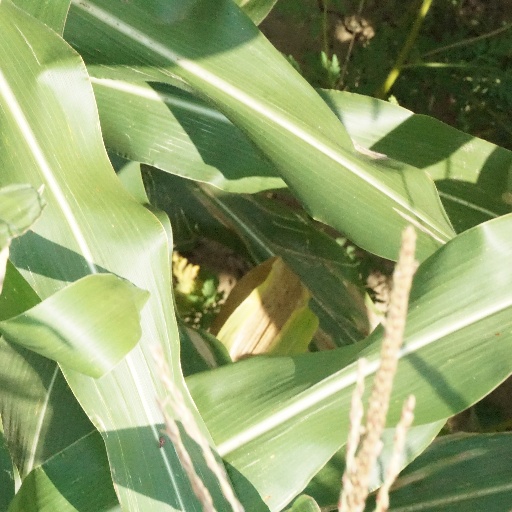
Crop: maize; corn